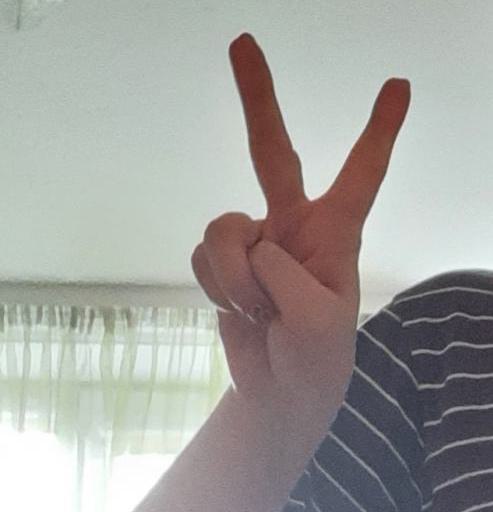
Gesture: peace